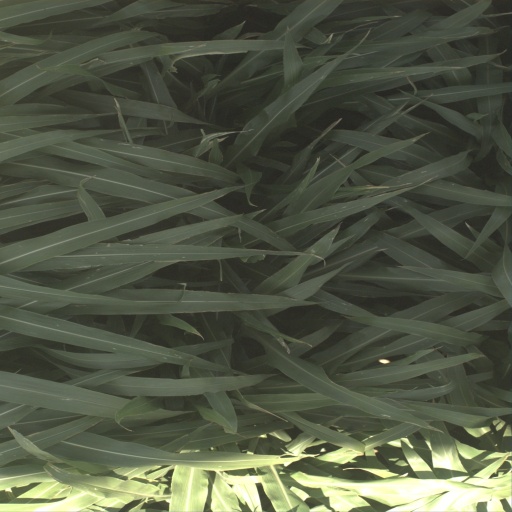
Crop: sorghum